Dhani (settlement type)

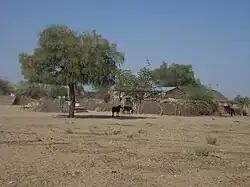

Dhani ( ') or Thok"' is a type of hamlet, the smallest conglomeration of houses, in the sandy Bagar region of the northwestern states of Rajasthan, Haryana and Punjab in India. Per the Census of India, 70% of Indians live in villages. 80% of the villages have a population of less than 1000 people and each consists of a cluster of hamlets (e.g. dhani, nesada, pada, bigha). Most dhanis are nucleated settlements, while others are more dispersed. A dhani could be as small as one isolated house for a single family or a small cluster of several houses which could grow in number with successive generations, and even become a village by itself. All families living in a dhani are relatives or at least are of the same caste. An isolated collection of several dhanis, which could be few hundred meters apart, constitutes a gram panchayat village community. A typical dhani in the arid zone of Rajasthan is a cluster of huts with a boundary ("bara" or "बाड़ा") made of dried shrubs around it and with owners' livestock such as goats, sheep and camels inside the "bara". Dhani are atypically mud huts in Rajasthan. Houses in dani nowadays are made of modern brick and mortar, specially in affluent higher-per-capita-income states of Haryana and Punjab, and some richer families of Rajasthan.